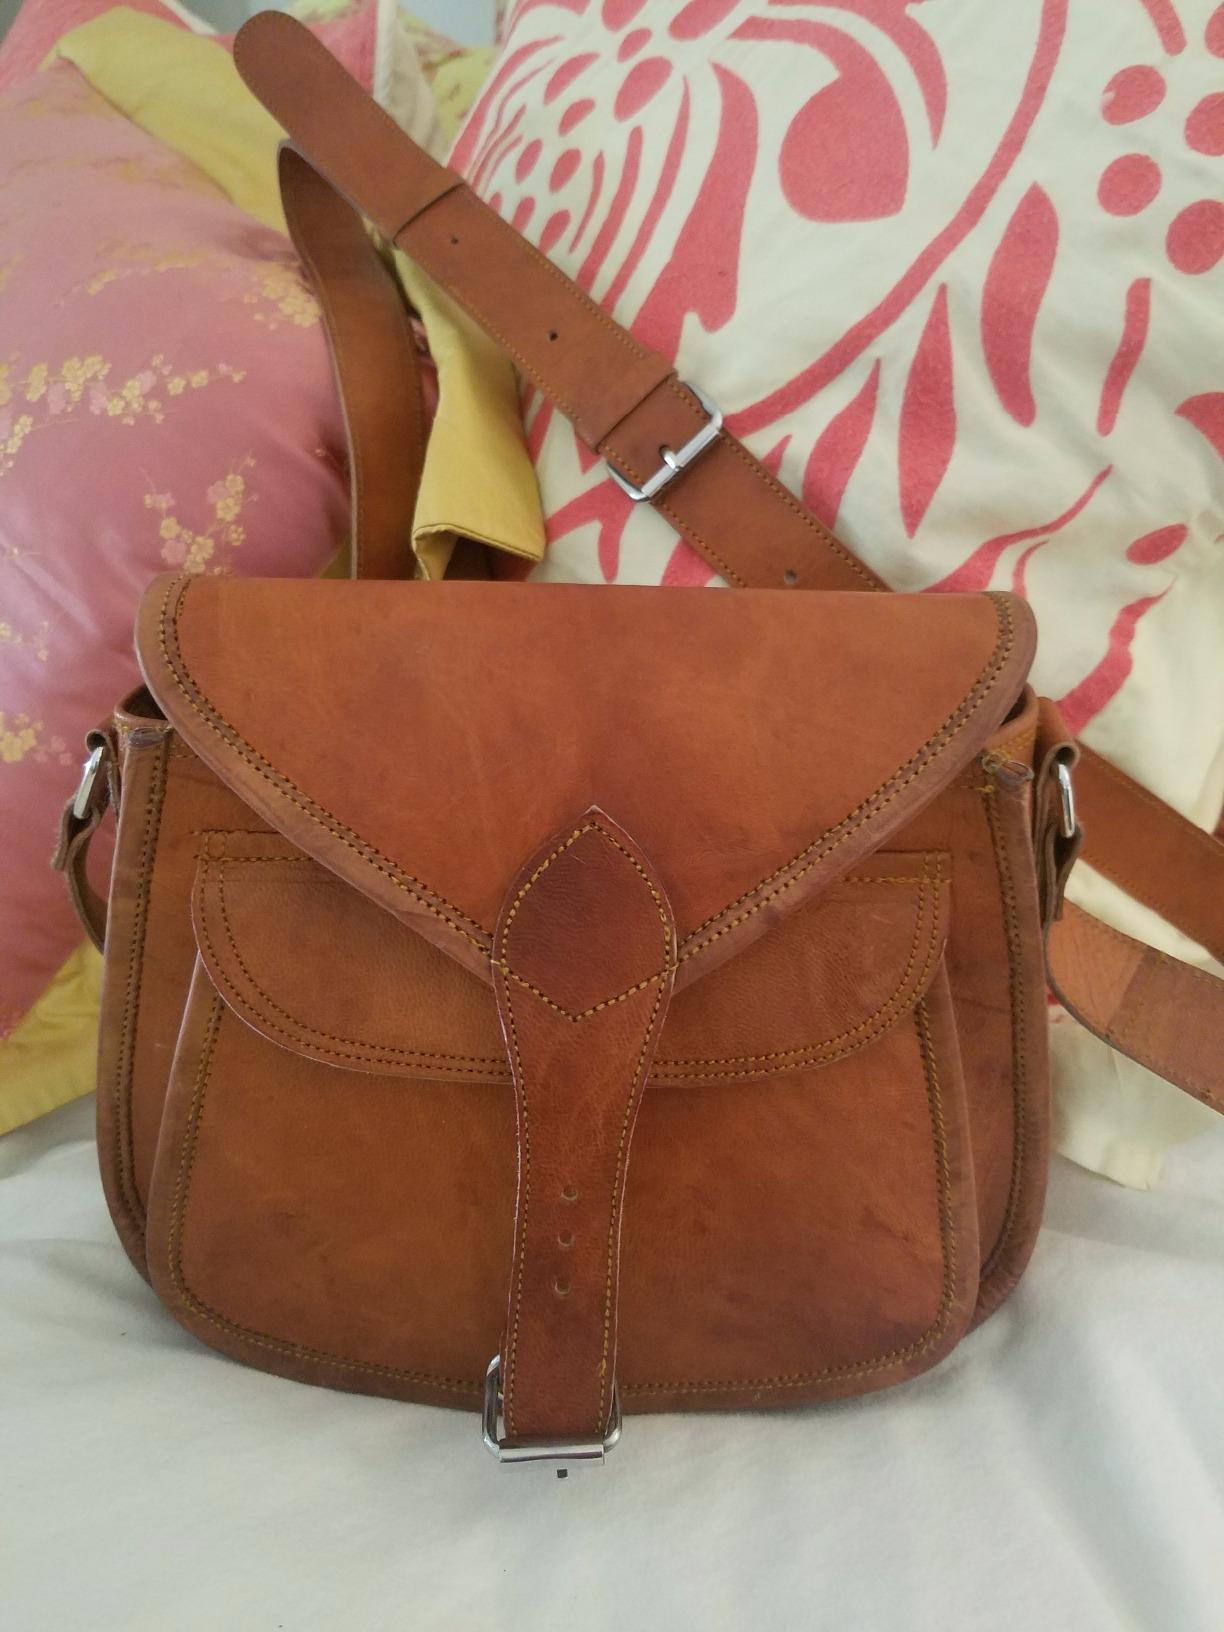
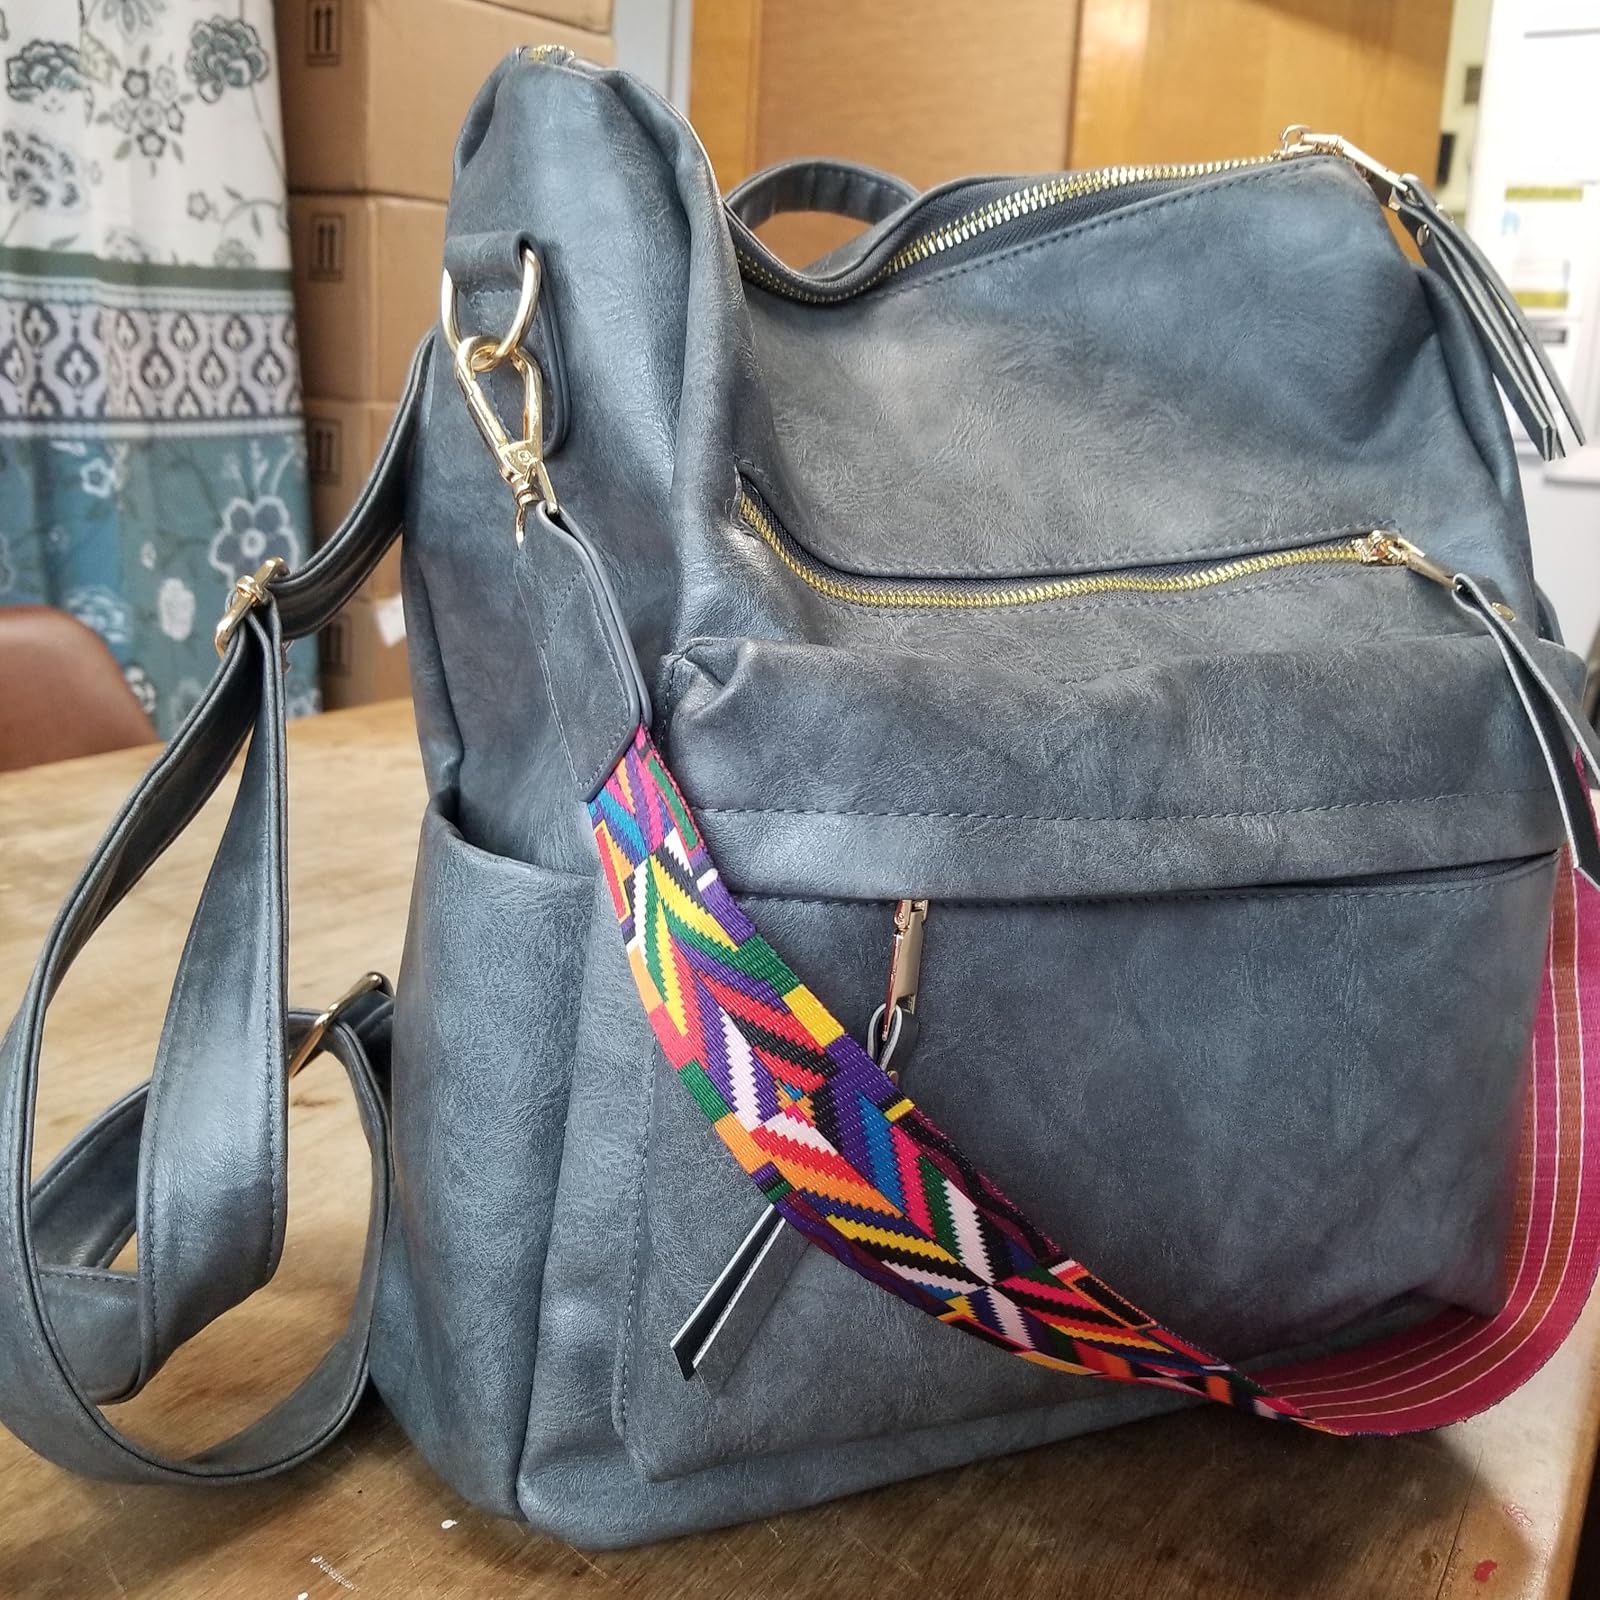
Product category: accessories_handbag
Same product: no